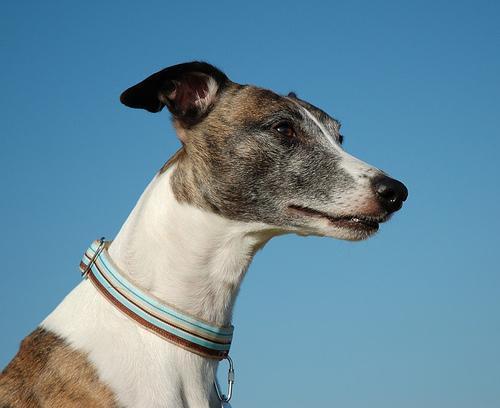
whippet